Puputan

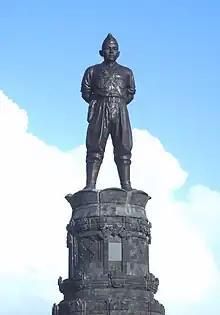
Independence fighter I Gusti Ngurah Rai organized a last "puputan" against the Dutch Army at the Battle of Margarana in 1946, in which 98 soldiers died with him.

The Battle of Margarana was a battle fought between the Netherlands Indies Civil Administration (NICA) and the recently created, rebelling Ciung Wanara Battalion that occurred in Marga in Bali, Indonesia.